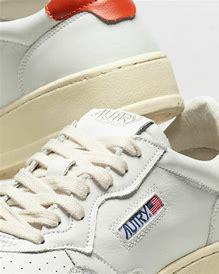
Brand: Autry
Model: Action Shoes 100